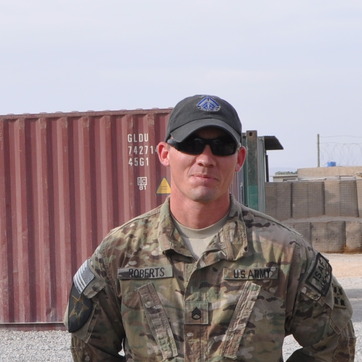
Material: skin